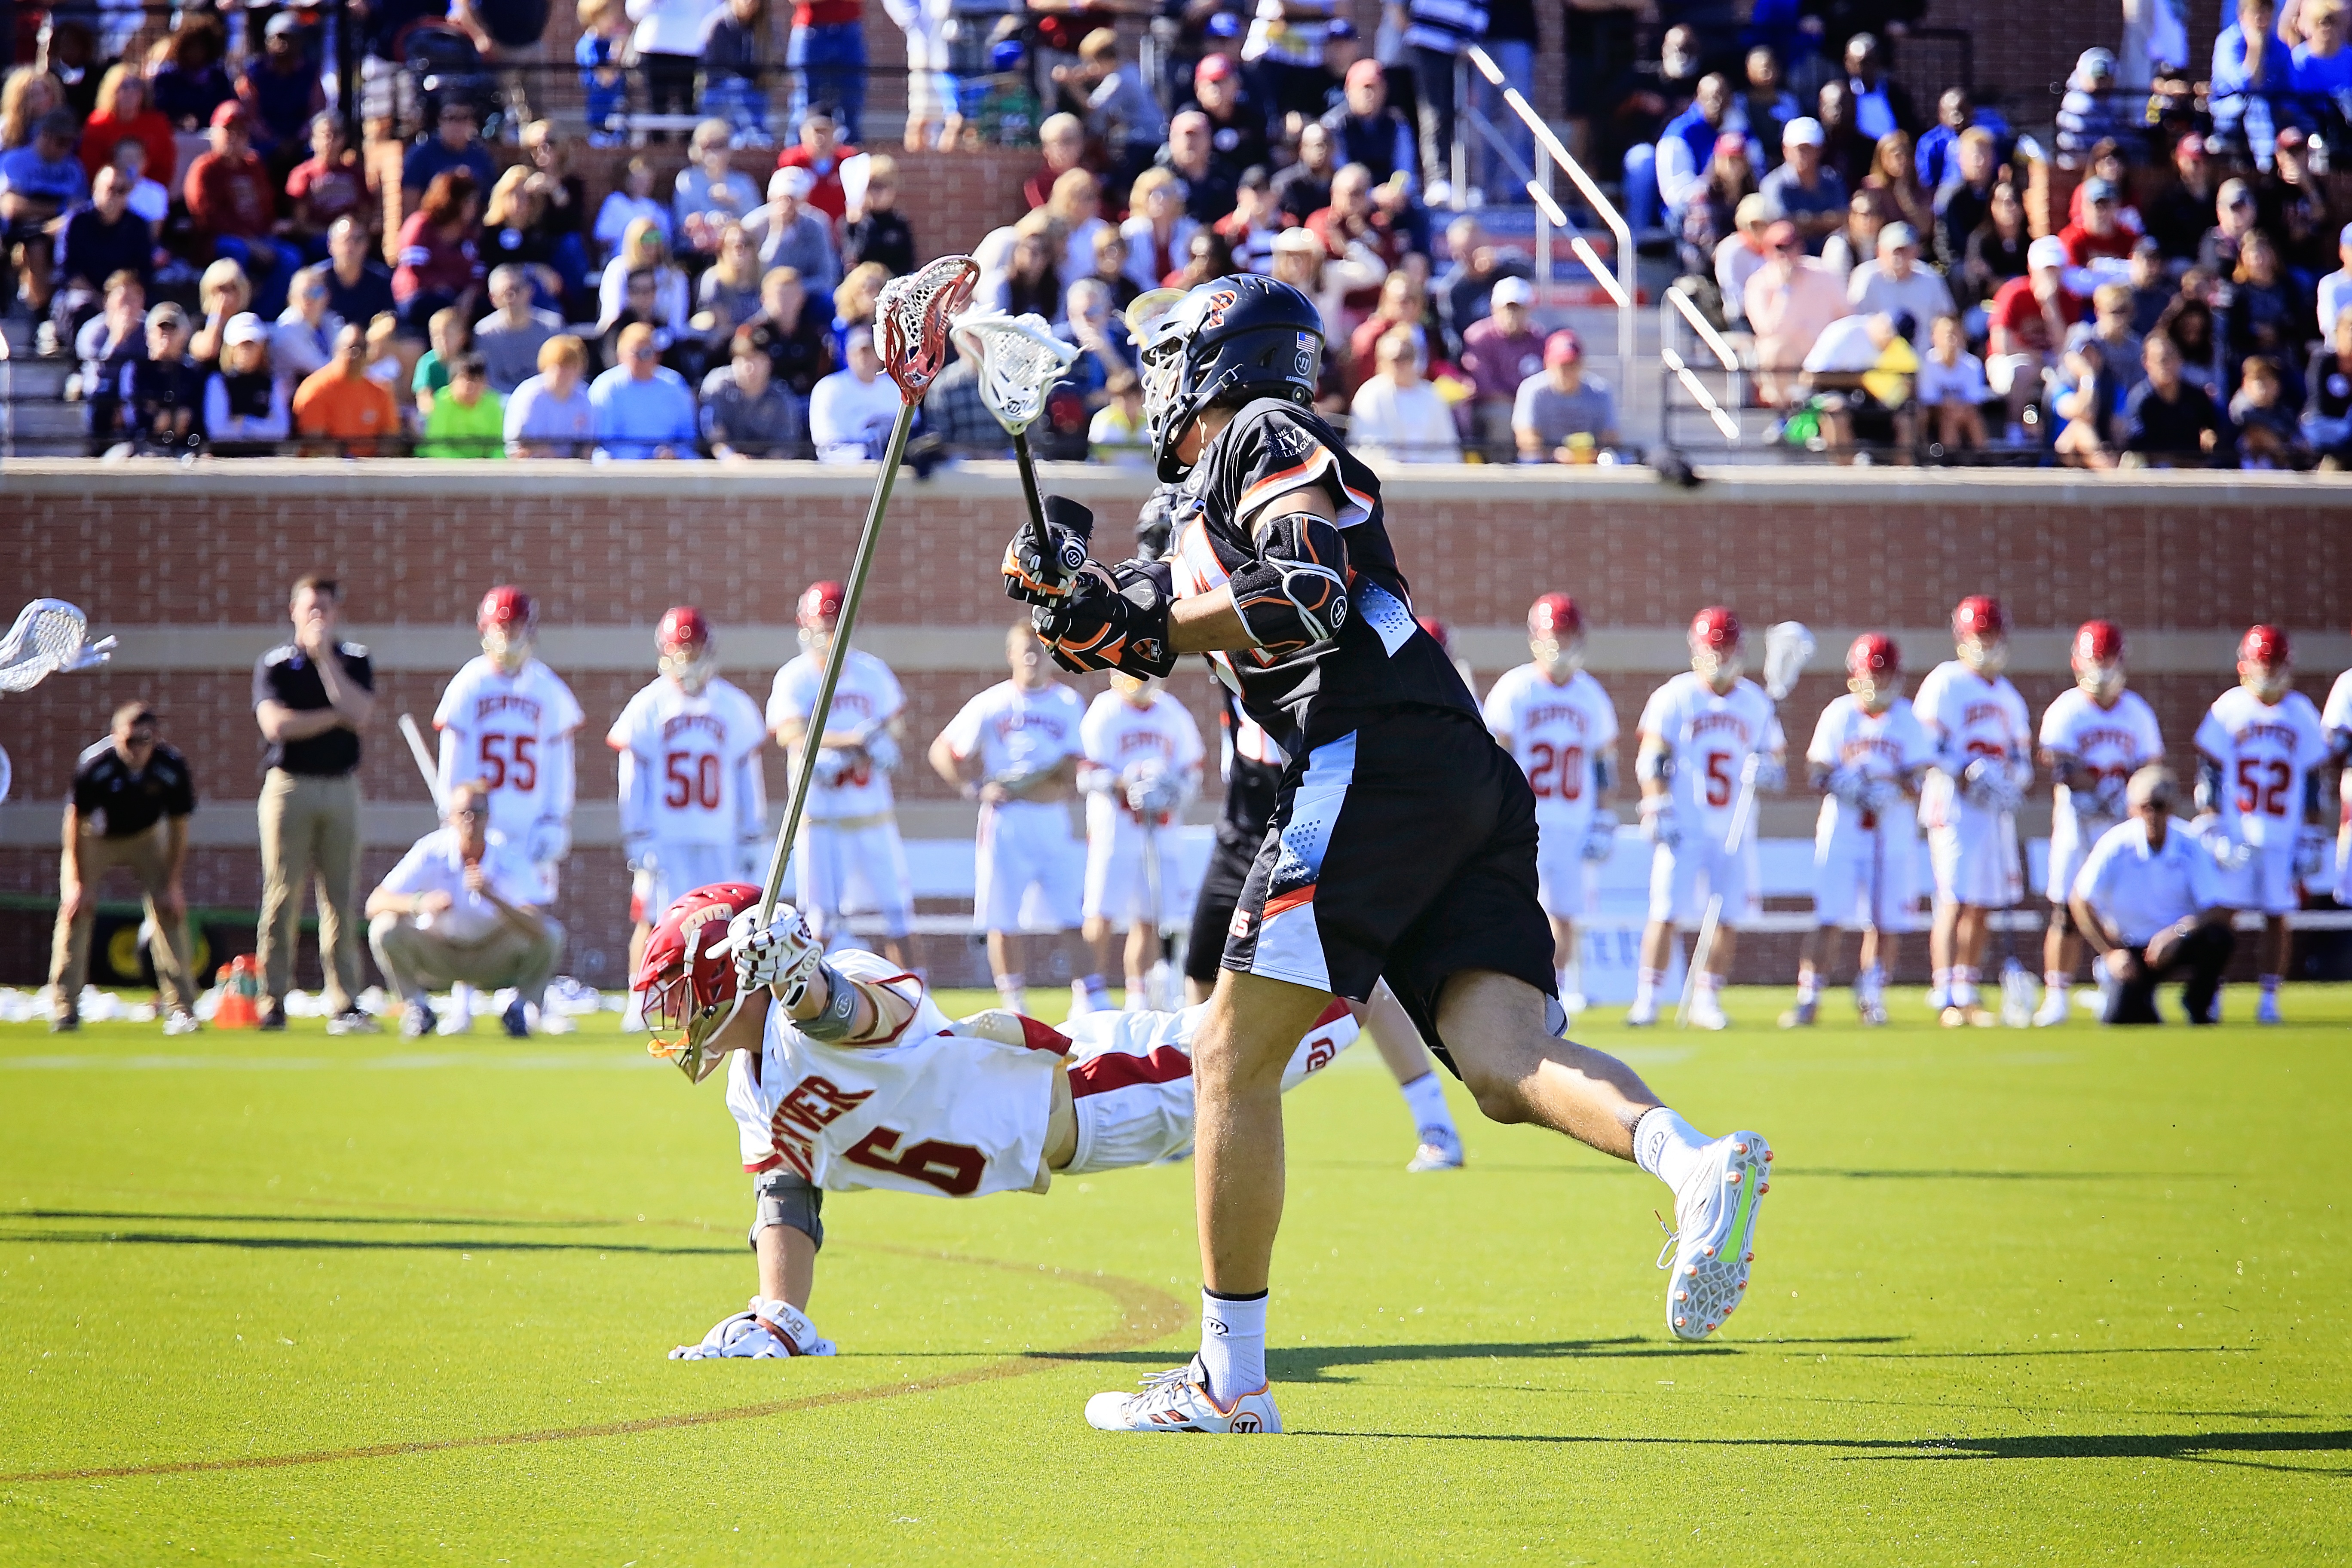
structure, game, soccer, stadium, player, sports, championship, games, college, tackle, football player, ball game, lacrosse, team sport, sport venue, stick and ball games